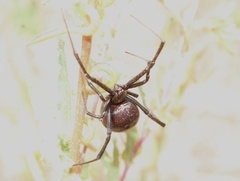
Species: Lactrodectus_hesperus